Under Southern Skies (video game)

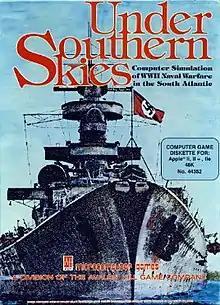

Under Southern Skies is a 1984 video game published by The Avalon Hill Game Company.